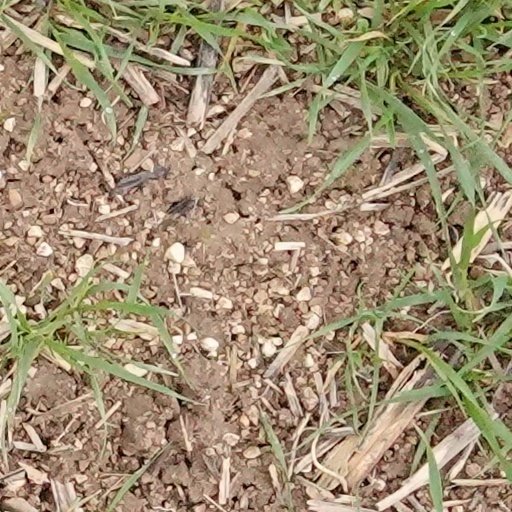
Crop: wheat